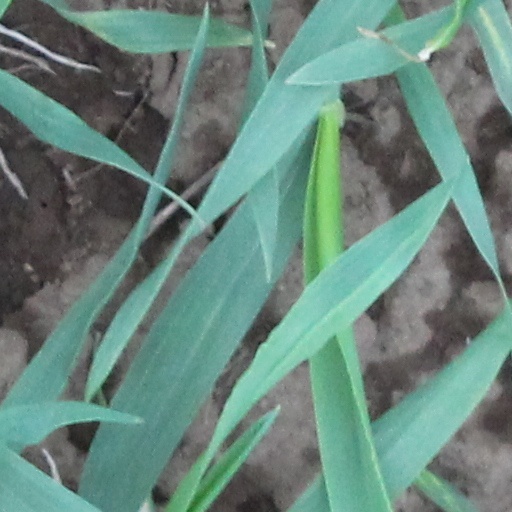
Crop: wheat